Hillmorton, New Zealand

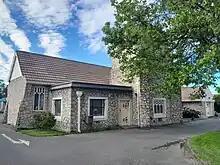
St Martin's Anglican Church, Hillmorton, Christchurch

In 1933, Hillmorton was also chosen as the site for a Carmelite monastery to be established as the order's first New Zealand presence. The monastery was originally founded in a pre-existing homestead in June 1933, with the first wing not being completed until four years later. This was followed by the addition of a subsequent wing in 1950, since which point the monastery has maintained their presence in the heart of Hillmorton.